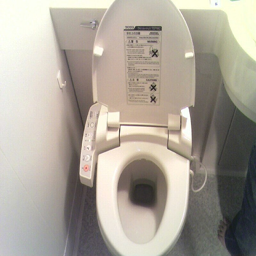
A toilet with controls is displayed by a sink.
a toilet with a remote control mounted on the side
a close up of a toilet with words written on the open lid
A toilet with a remote control in bathroom with white walls.
A toilet with the lid up and a device attached to it.